Trams in Trieste

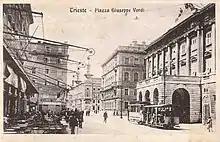
Trieste, Giuseppe Verdi Square in early 1900

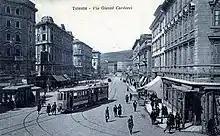
Carducci Street

After the creation of the first horse-bus routes in 1860, mostly by the firm "Cimadori", the first horse-drawn tram followed in 1876, organized by “Società Triestina Tranway (STT)”, a Belgian-owned society, also known as “Triester Tramway Gesellschaft” or “Societé de Tramways de Trieste”. The first route, the “via Torrente-corsia Stadion-Boschetto” route, was inaugurated on March 30, 1876. In the later 1800s, the horse-drawn tram network was significantly increased. In 1900, its maximum expansion, the following routes were in service: